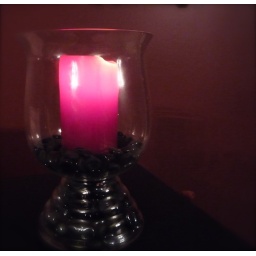
I photographed the candle against a red wall, hence the 'Red on Red'.